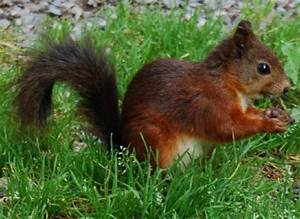
Label: scoiattolo